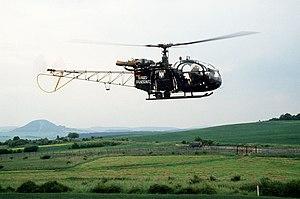
Le Prisonnier est une série télévisée britannique en 17 épisodes de 52 minutes, créée par l'écrivain et ancien agent des services secrets George Markstein et Patrick McGoohan, acteur principal, scénariste et producteur exécutif. En version originale, elle a d'abord été diffusée au Canada à partir du 5 septembre 1967 sur le réseau CTV, puis au Royaume-Uni du 29 septembre 1967 au 1ᵉʳ février 1968 sur le réseau ITV.
La garde frontière fédérale était la première police de l'Allemagne de l'Ouest après la Seconde Guerre mondiale. Créé le 16 mars 1951 en tant qu'agence affiliée au Ministère fédéral de l'Intérieur, la BGS est renommée en Bundespolizei en 2005, pour montrer sa transition vers une agence policière avec un contrôle sur le rail, les frontières et les voies aériennes. Ce changement a suscité controverse, puisque la constitution allemande autorisant le contrôle du maintien de l'ordre aux états allemands et non à un pouvoir fédéral. Sa formation a finalement eu lieu, sa fonction étant limitée. Aujourd'hui, la Bundespolizei est devenue une force policière à part entière.
La frontière interallemande est la frontière qui séparait la République fédérale d'Allemagne et la République démocratique allemande de 1949 à 1990. En excluant le mur de Berlin, similaire mais physiquement indépendant, la frontière s'étirait sur 1 393 km de la mer Baltique à la Tchécoslovaquie.